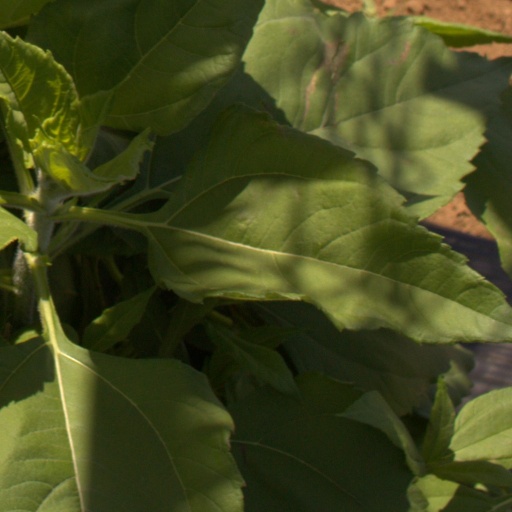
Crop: Jerusalem artichoke